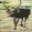
Label: deer